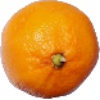
Label: lemon_meyer